2022–2023 mpox outbreak in North America

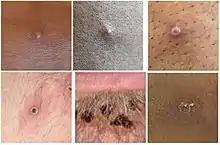
Stages of lesion development. Picture taken by Dr O.O. Afuye on 15 September 2019.

A large portion of those infected were believed to have not recently traveled to areas of Africa where mpox is normally found, such as Nigeria, the Democratic Republic of the Congo as well as central and western Africa. It is believed to be transmitted by close contact with sick people, with extra caution for those individuals with lesions on their skin or genitals, along with their bedding and clothing. The CDC has also stated that individuals should avoid contact and consumption of dead animals such as rats, squirrels, monkeys and apes along with wild game or lotions derived from animals in Africa.